Body painting

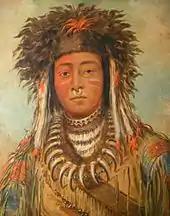
Indigenous body painting

Body painting with a grey or white paint made from natural pigments including clay, chalk, ash and cattle dung is traditional in many tribal cultures. Often worn during cultural ceremonies, it is believed to assist with the moderation of body heat and the use of striped patterns may reduce the incidence of biting insects. It still survives in this ancient form among Indigenous Australians and in parts of Africa and Southeast Asia, as well as in New Zealand and the Pacific islands. A semi-permanent form of body painting known as "Mehndi", using dyes made of henna leaves (hence also known rather erroneously as "henna tattoo"), is practiced in India, especially on brides. Since the late 1990s, Mehndi has become popular amongst young women in the Western world.